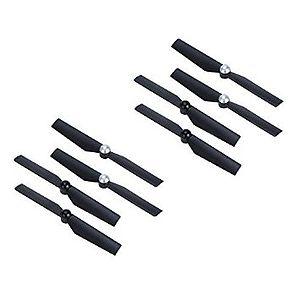
Des helices de drone
Un « Quadrirotor FPV » ou « Drone de course quadrirotor à pilotage en immersion » fait partie de la famille des drones de loisirs radiocommandés.